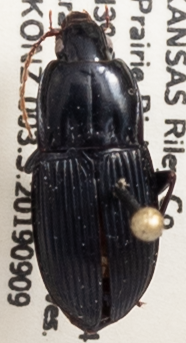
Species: Pterostichus permundus
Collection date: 2019-09-09
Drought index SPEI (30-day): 1.594
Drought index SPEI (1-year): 1.69
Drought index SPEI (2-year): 1.13